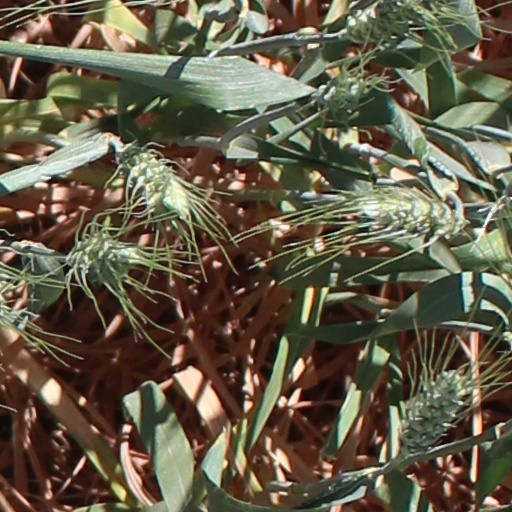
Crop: wheat